Alex Albon

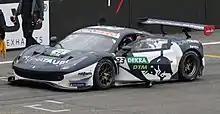
Albon at the Hockenheimring in 2021

Albon was retained by Williams for on a multi-year contract, partnering Logan Sargeant, who replaced Nicholas Latifi. Albon's contract extension marked the end of his Red Bull affiliation, although he stated that he still maintained "a very close relationship" with the team; the logo of Monsoon Valley, a wine brand founded by Red Bull co-owner Chalerm Yoovidhya, features on his race helmet. He qualified fifteenth at the season-opening , failing to set a time in Q2 due to front wing damage. He recovered in the race to score a point with tenth place. He retired from the with a brake failure. He qualified eighth at the and ran as high as sixth in the opening laps, but crashed heavily on lap six. At the , he qualified and finished the sprint race in the top ten, but failed to score points after finishing the main race twelfth.